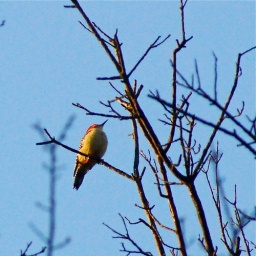
Catching some rays high up in the bare branches of a white oak on a cool fall morning.